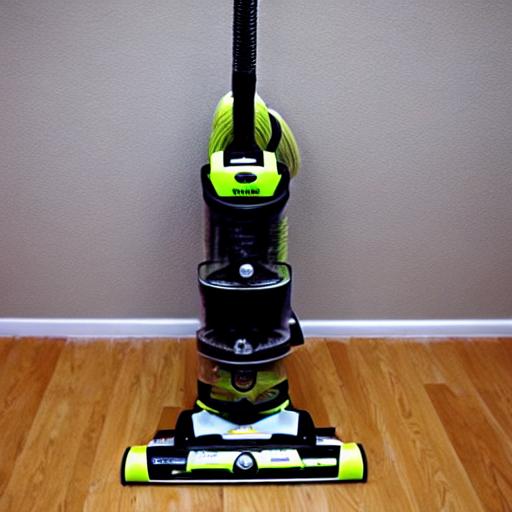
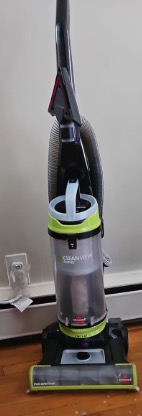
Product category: items_vacuum
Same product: no